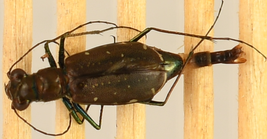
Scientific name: Cicindela punctulata
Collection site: Moab NEON (MOAB), plot MOAB_001